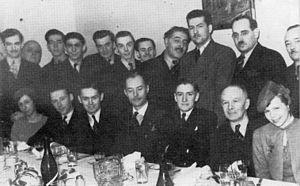
Photo d'un groupe de rédacteurs du journal L'Illustration Nouvelle, de Montréal (Québec, Canada). Assis, de gauche à droite
Jovette-Alice Bernier est une journaliste, romancière et poétesse québécoise. Elle a écrit deux romans, plusieurs recueils de poésie, des centaines de contributions pour des revues mais aussi plusieurs feuilletons radiophoniques et télévisuels québécois.
Montréal-Matin, d'abord publié sous les titres L'Illustration, puis L'Illustration Nouvelle, est un quotidien canadien, publié à Montréal, de 1930 à 1978.